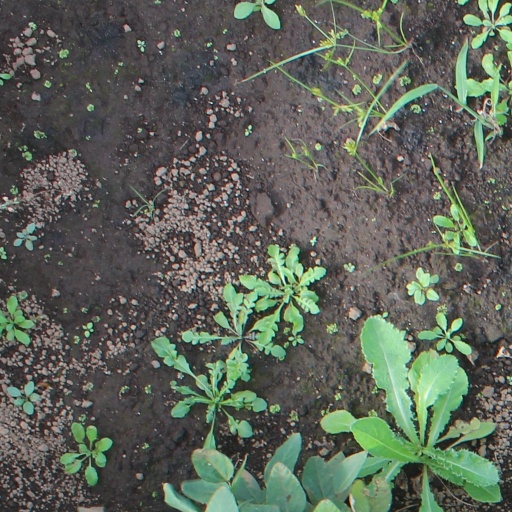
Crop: soybean